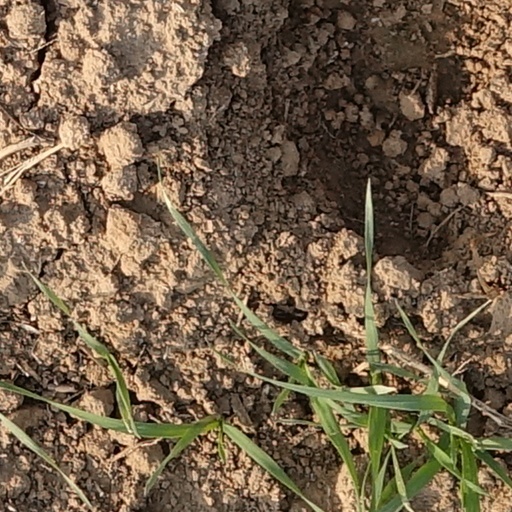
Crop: wheat